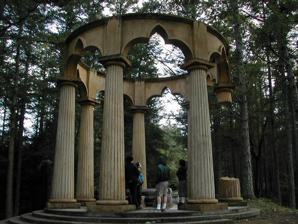
Building: Afterglow Vista
Country: Unknown
Year built: 1936
Mausoleum in San Juan County, Washington Afterglow Vista 48°36′57″N 123°08′56″W / 48.615947°N 123.149003°W / 48.615947; -123.149003 Location 664 Afterglow Dr, Friday Harbor, Washington , U.S. Afterglow Vista (also known as the McMillin Memorial Mausoleum and Afterglow Mausoleum ) is a mausoleum located in San Juan County, Washington , United States, near Friday Harbor and Roche Harbor . It is the final resting place of businessman John S. McMillin , his wife and children, and one of the family's employees. The design of the mausoleum incorporates numerous instances of symbolism, some of it Masonic in nature. Background and construction Afterglow Vista serves as the final resting place of John S. McMillin and several members of his family. During his life, McMillin was a lawyer, businessman and political figure. Born in Indiana in 1855, McMillin attended DePauw University , where he became a member of the Sigma Chi fraternity, and served as the fraternity's first Grand Consul, or international president. In 1884, McMillin moved with his wife and son from Indiana to Washington Territory , where he became the owner of Tacoma and Roche Harbor Lime Company. He was also an ardent Freemason . Six years before he died, McMillin ordered for Afterglow Vista to be built. Construction was completed in 1936, the year of McMillin's death, and cost $30,000. Design The mausoleum is located in a wooded area, and can be accessed by following a trail through a set of gates topped with the words "Afterglow Vista". The mausoleum itself consists of an open-air rotunda with a limestone table in its center. Around the table are several stone chairs for each member of the McMillin family, inside each of which are hollow niches containing the cremated ashes of the family members. Inscribed on the backs of the chairs are the corresponding names of each individual. There are numerous instances of Masonic symbolism incorporated into the mausoleum's design. Surrounding the stone table and chairs are six columns , along with one intentionally broken column. The broken column is meant to symbolize the concept that "death breaks the column of any man's life", or alternately, to represent the idea of unfinished work in one's life. The steps leading to the stone table and chairs represent "stages of life, orders in architecture, the human senses, and the liberal arts and sciences." Afterglow Vista has been called a "Masonic landmark". The mausoleum's care is monitored by the Sigma Chi fraternity's Monuments and Memorials Commission. Interments Afterglow Vista serves as the final resting place of John S. McMillin, his wife Louella Hiett, their sons John Hiett McMillin (born and died 1878), Fred Hiett McMillin (1880 – 1922), and Paul Hiett McMillin (1886 – 1961), and their daughter Dorothy Hiett McMillin (1894 – 1980). Additionally, the cremated ashes of Adah Beeny (also spelled Ada Beane), who served as a caretaker of the McMillin children or as John S. McMillin's personal secretary, are interred in John Hiett McMillin's crypt. See also Tacoma Mausoleum References